Cordelia Gray

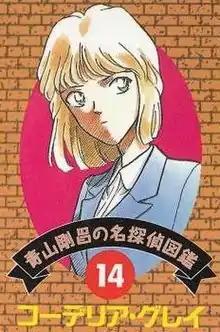
Cordelia Gray, as she appeared in volume 14 of "Detective Conan"

Cordelia Gray is a fictional character created by English author P. D. James. Gray is the protagonist of two novels, "An Unsuitable Job for a Woman" (1972) and of "The Skull Beneath the Skin" (1982). Cordelia Gray is a young woman who works as a private detective in London, having inherited the detective agency "Pryde" on the death of her boss, Bernie Pryde, who committed suicide.